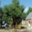
Label: pine_tree